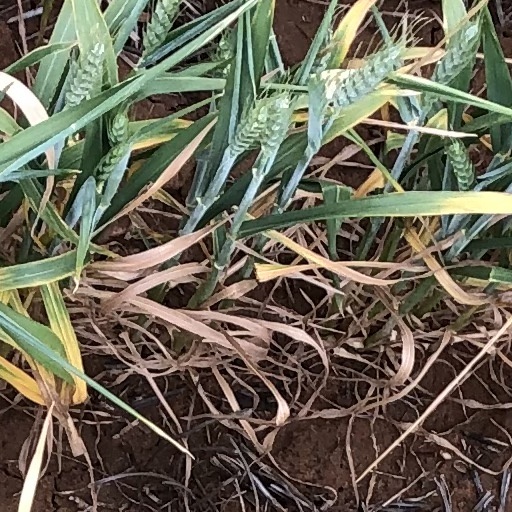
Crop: wheat